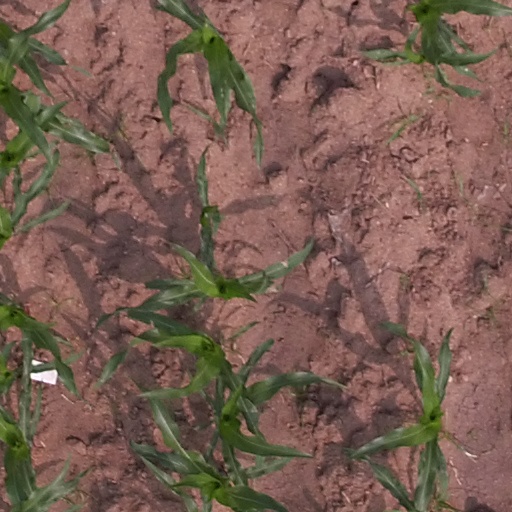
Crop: maize; corn